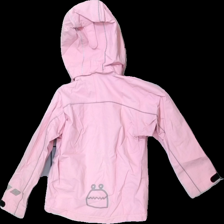
View: back
Type: Rain jacket
Category: Children
Brand: Not in the list
Brand text on label: kaxs
Colors: Pink, Black
Material: 100% nylone
Pattern: Logo print
Cut: Regular
Size: 110
Season: Autumn
Stains: Major
Damage: fläckar
Damage location: middle center
Damage 2: fläckar arm
Damage 2 location: bottom right
Damage 3: fläckar arm
Damage 3 location: bottom left
Price range: <50
Recommended usage: Export
Description: rosa regn jacka med logga på, fläckar över hela